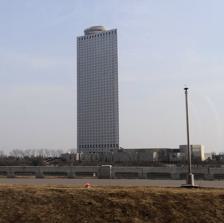
Building: Yanggakdo International Hotel
Country: North Korea
Year built: 1992
Hotel in Pyongyang, North Korea Yanggakdo International Hotel Korean name Chosŏn'gŭl 양각도국제호텔 Hancha 羊角島國際호텔 Revised Romanization Yanggakdo Gukje Hotel McCune–Reischauer Yanggakto Kukche Hot'el The Yanggakdo International Hotel is the largest operating hotel in North Korea , pending the completion of the Ryugyong Hotel , and the country's seventh- or eighth-tallest building. The hotel is located on Yanggak Island in the River Taedong , two kilometres (1.2 mi) to the south-east of the centre of Pyongyang , the nation's capital. It rises to an overall height of 170 metres (560 ft) and has a slowly revolving restaurant on the 47th floor. This hotel is North Korea's first luxury hotel. The structure was built between 1986 and 1992 by France's Campenon Bernard Construction Company and opened in 1996. Background Besides housing the reception, the ground floor offers the purchase of North Korean currency sets, postcards and letters, and basic commodities at Western prices. There is a bar and a bookshop which stocks North Korean reading material including treatises of Presidents Kim Il Sung and Kim Jong Il . In addition to the revolving restaurant, the hotel guide issued to guests indicates that the hotel contains four further restaurants on the second floor: dining-rooms one and two, the main banquet hall, and the Japanese, Chinese and Korean food dining-rooms. The basement contains a bowling alley, a pool room, a sauna, a swimming pool, a barber shop, a casino, and a massage club. The hotel's grounds originally included a 9,000-square-metre (97,000 sq ft) nine-hole golf course. In 2011 the golf course was demolished to make space for a Chinese-funded health complex to be built. Also located on Yanggak Island , next to the hotel's grounds, is the Pyongyang International Cinema Hall , one of the main venues for the Pyongyang International Film Festival . Fifth floor The fifth floor of the hotel has been a source of curiosity among foreigners because it is off-limits to hotel guests and there is no fifth-floor button on the elevator panels. The fifth floor has occasionally been visited "unofficially" via staircase by tourists exploring the hotel. It is reported to be further split into two separate floors, with mostly locked rooms, and is decorated with propaganda posters . Tourists have also reported seeing alleged surveillance equipment apparently used to observe guests' rooms. One Western travel agency specialising in tours of North Korea has described the fifth floor as "actually just a service level much like would be found in any hotel, and strictly off limits to tourists." Otto Warmbier incident On 2 January 2016, a visiting American university student, Otto Warmbier , was arrested on a charge of attempting to steal a political propaganda banner from a restricted area of the hotel. Although some media reports speculated that the incident had occurred on the hotel's fifth floor, Warmbier himself indicated in a confession that he took down the banner from a staff-only area of the second floor of the hotel, but abandoned the item after discovering it was too large to carry away. Staff members from the hotel testified against Warmbier at his trial. On 16 March 2016, Warmbier was sentenced to 15 years' imprisonment with hard labor. After seventeen months in captivity, it was revealed that Warmbier had suffered severe brain damage, and he was brought back to the United States in June 2017, dying six days later. Gallery The hotel's facade seen from the ground level Hotel lobby area, March 2014 The hotel seen from the top of the Juche Tower Front side of the hotel Standard-sized twin room See also Koryo Hotel Ryugyong Hotel List of hotels in North Korea References